The Doctor

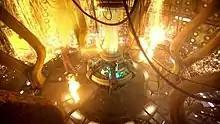
The Tenth Doctor's explosive regeneration into the Eleventh Doctor.

Each regeneration to date has been worked into the continuing story, and most regenerations (minus the Second-to-Third) have been portrayed on-screen, in a handing over of the role. A Time Lord can regenerate twelve times for a total of thirteen incarnations, though the Doctor has now exceeded that limit. The following list details the manner of each transition between incarnations: